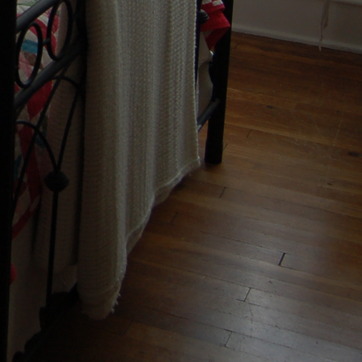
Material: wood